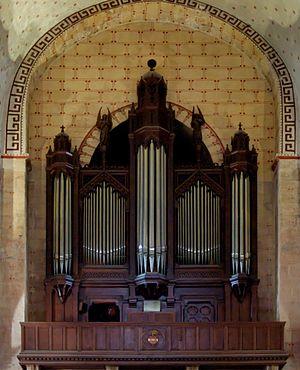
Issoire (Puy-de-Dôme, Auvergne, France), église Saint Austremoine, grandes orgues construites en 1870 par Claude-Ignace &amp
Cette liste prend en compte les orgues d'Auvergne classés uniquement, au titre objet ou immeuble, que ce soit pour leur buffet ou leur partie instrumentale et répertoriés dans la base Palissy des Monuments historiques de France. La section Reprises recense les modifications les plus importantes. Dans certains cas le classement du buffet intègre également la tribune. À défaut de précision, le classement est réputé acquis au titre objet mais les initiales I.D. signifient au titre Immeuble par Destination et I. au titre Immeuble.
La famille Callinet est une famille de facteurs d'orgues français implantés à Rouffach en Alsace. Les Callinet sont devenus au XIXᵉ siècle les organiers les plus représentatifs d'Alsace après les Silbermann. De Joseph Rabiny dont ils sont les héritiers, à Louis-François Callinet, dernier représentant de cette dynastie, ils ont construit, sur un peu plus d'un siècle, quelque 150 instruments, dont environ 60 ont été, peu ou prou, conservés.
Cet article recense les orgues protégés aux monuments historiques en Auvergne, France.